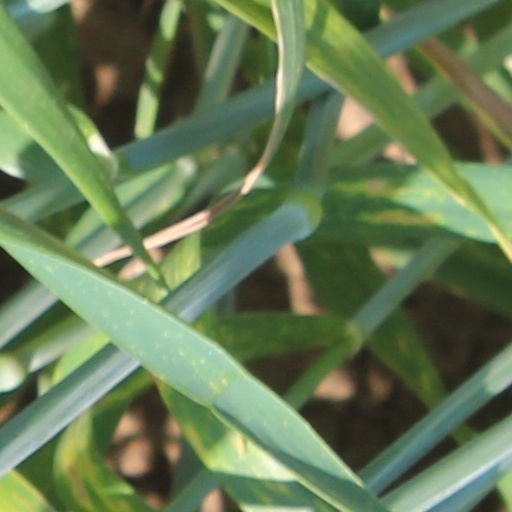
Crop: wheat